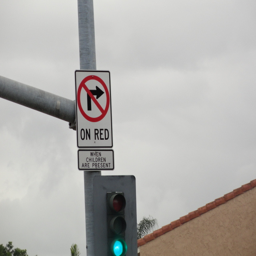
A do not turn on red street sign above a green street light.
A traffic light sitting below a no right turn side.
A pole holding a traffic sign and a traffic light with the green light lit.
A traffic sign and traffic light atop a metal pole.
A street sign and traffic light on a pole.